O Street Market

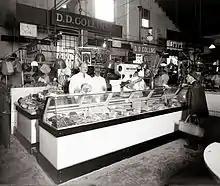
A meat stand in O Street Market, 1915

The area surrounding the O Street Market, known as Shaw, was demographically mixed. The white population included a large number of German immigrants, many of whom were vendors at the market. 7th Street NW was the heart of the city's Jewish community, and a significant number of African Americans lived in the neighborhood. The market continued to thrive even as the demographic and retail nature of the area neighborhood dramatically changed. By the 1920s, Shaw was overwhelmingly black, black vendors had supplanted the German American retailers at the market, and black-owned and operated businesses formed new retail corridors along 7th, 9th, and 14th Streets between P and U Streets. The market and Shaw neighborhood both deteriorated after World War II. By the 1960s, the market faced heavy competition from modern grocery stores and fell into disrepair. Local residents picketed the market, which led the city to enforce cleanliness regulations and building codes at the facility.